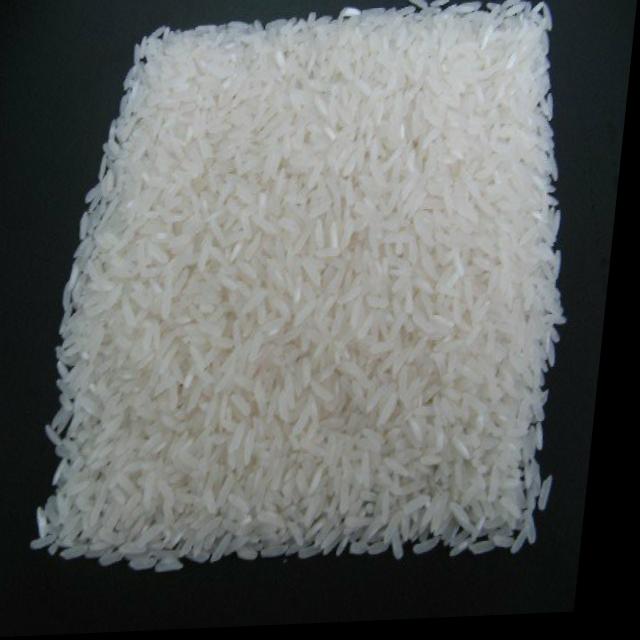
Dish: white_rice